Joseph Muscat

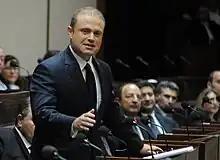
Muscat addressing the Maltese Parliament in 2011

On 24 March 2008 Muscat announced his candidacy for the post of party leader, to replace Alfred Sant, who had resigned after a third consecutive defeat for the Party in the March 2008 general election and a heavy defeat in the EU referendum in March 2003. Muscat's vision for the Labour party was that of a positive, organised and forward-looking party that went beyond the confines of the party itself, forming the basis for a wider movement embracing all progressives and moderates together.